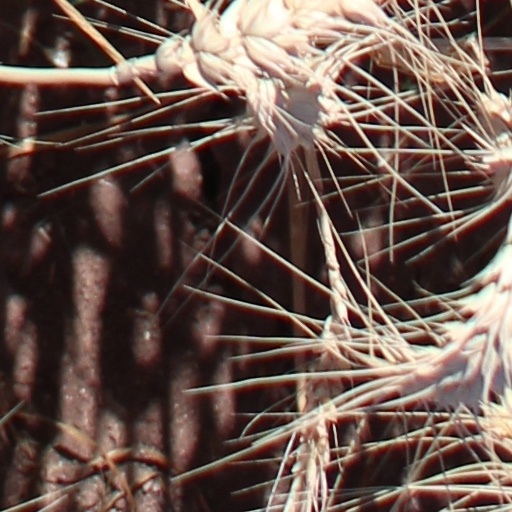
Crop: wheat